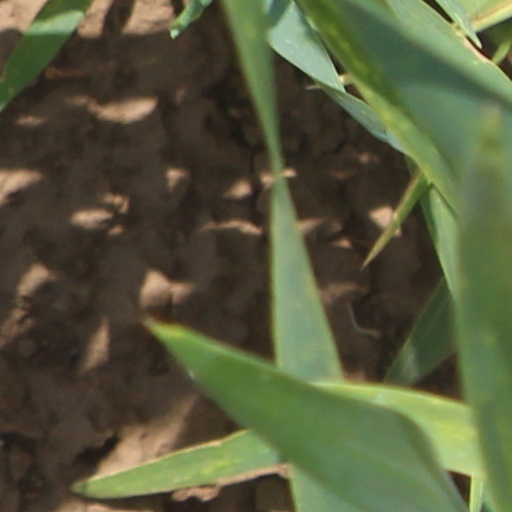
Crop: wheat